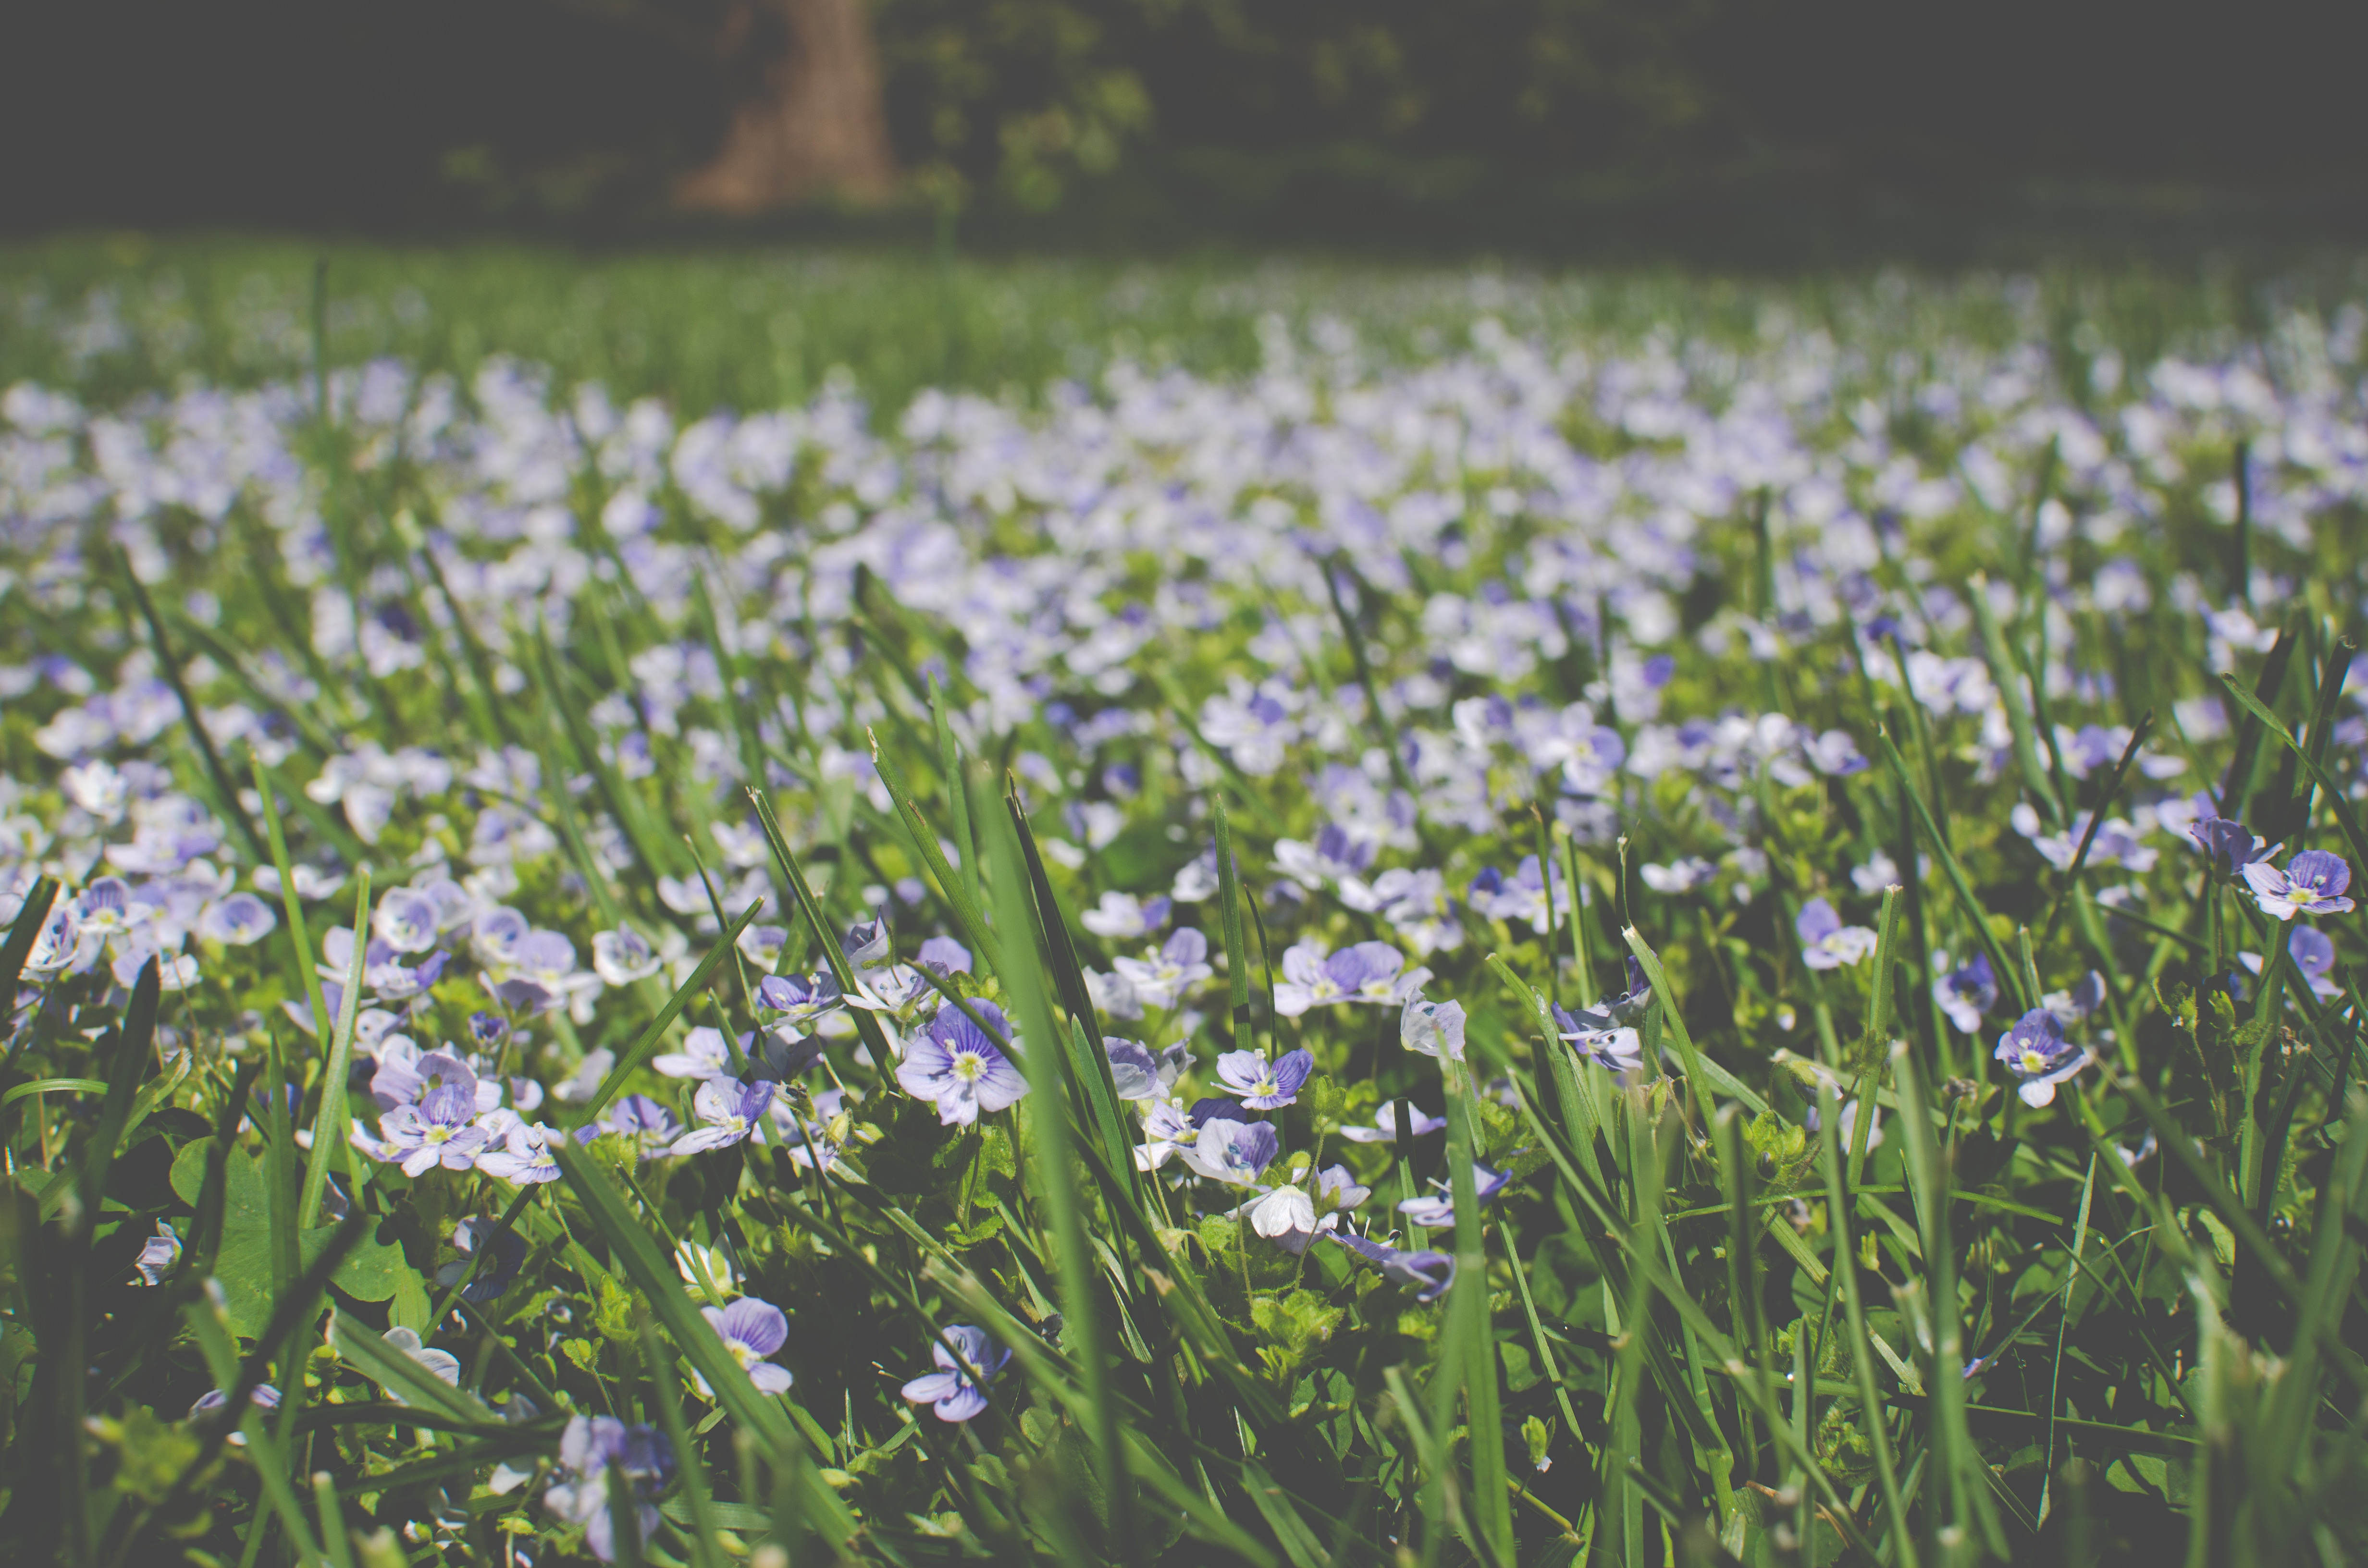
nature, grass, plant, field, lawn, meadow, prairie, sunlight, flower, green, flora, lavender, wildflower, grassland, woodland, habitat, flowering plant, natural environment, grass family, land plant, english lavender